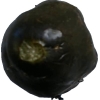
Label: cucumber